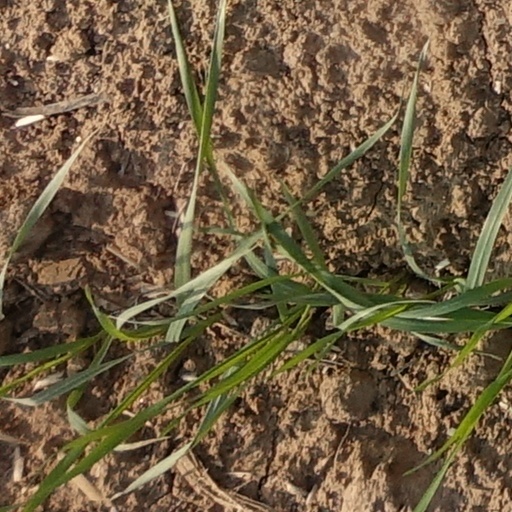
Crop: wheat